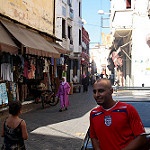
Label: street